History of Athens

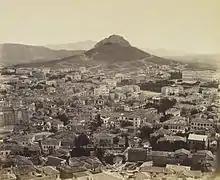
View towards Lycabettus, 1862

The first owner, Ismail Agha, a local Turk from Livadeia, had been humane and popular, appointing good , so that he was nicknamed "the Good". English visitors during the 1760s report a population of around 10,000 inhabitants, around four-fifths of which were Christians. The Turkish community numbered several families established in the city since the Ottoman conquest; and their relations with their Christian neighbours were friendlier than elsewhere, as they had assimilated themselves to a degree, even to the point of drinking wine. The climate was healthy, but the city relied chiefly on pasture—practiced by the Arvanites of Attica—rather than agriculture. It exported leather, soap, grain, oil, honey, wax, resin, a little silk, cheese, and valonia, chiefly to Constantinople and France. The city hosted a French and an English consul. During the Orlov Revolt of 1770 the Athenians, with the exception of the younger men, remained cautious and passive, even when the Greek rebel chieftain Mitromaras seized Salamis. Nevertheless, it was only thanks to the intervention of Ismail Agha that the city was spared a massacre as reprisals, and was forced to pay an indemnity instead.